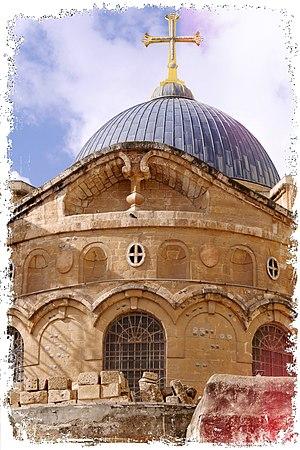
Patriarcat Copte de Jérusalem, C'est une des stations du chemin de croix. À cet endroit supposé Jésus tombe pour la troisième fois